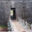
Label: bridge